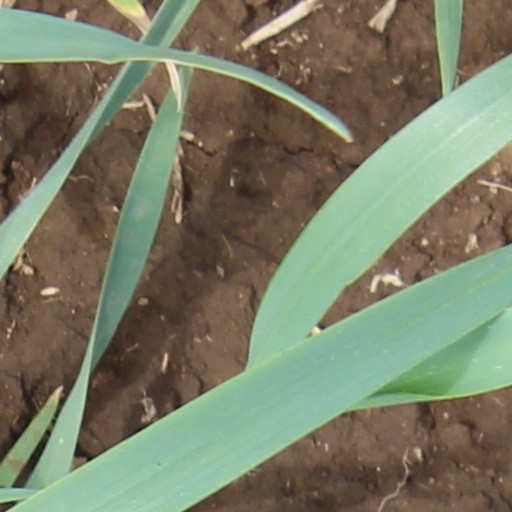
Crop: wheat